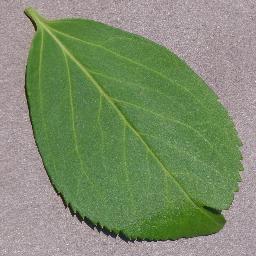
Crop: cherry
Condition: (including_sour)_healthy